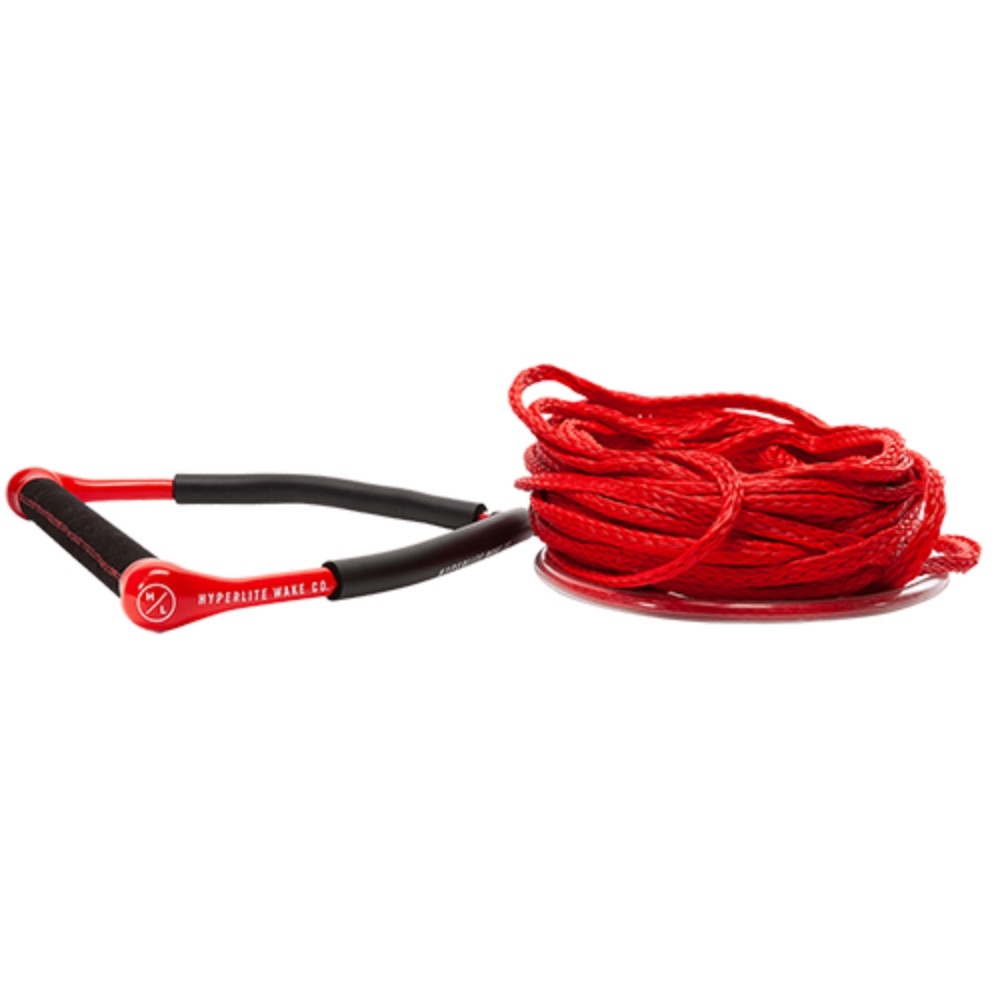
HYPERLITE CG HANDLE WITH 65' POLY-E LINE RED
Brand: Hyperlite
Hyperlite’s new CG Handle is the ever popular Chamois Grip including new lightweight end caps. As you up your skill level, lengthen your rope for higher performance. The CG Handle Packages will take you to new heights. FEATURES • “Chamois Grip” • New Handle Foam Floats • ARS (Anti-Roll System) Endcaps • 15” Handle Bar Length • 1.2” Handle Diameter (30.5mm) • 60’ Poly-E Line with 3 – 5’ Sections
Category: Sporting Goods > Outdoor Recreation > Boating & Water Sports > Towed Water Sports > Wakeboarding > Wakeboard Parts > Wakeboard Handles